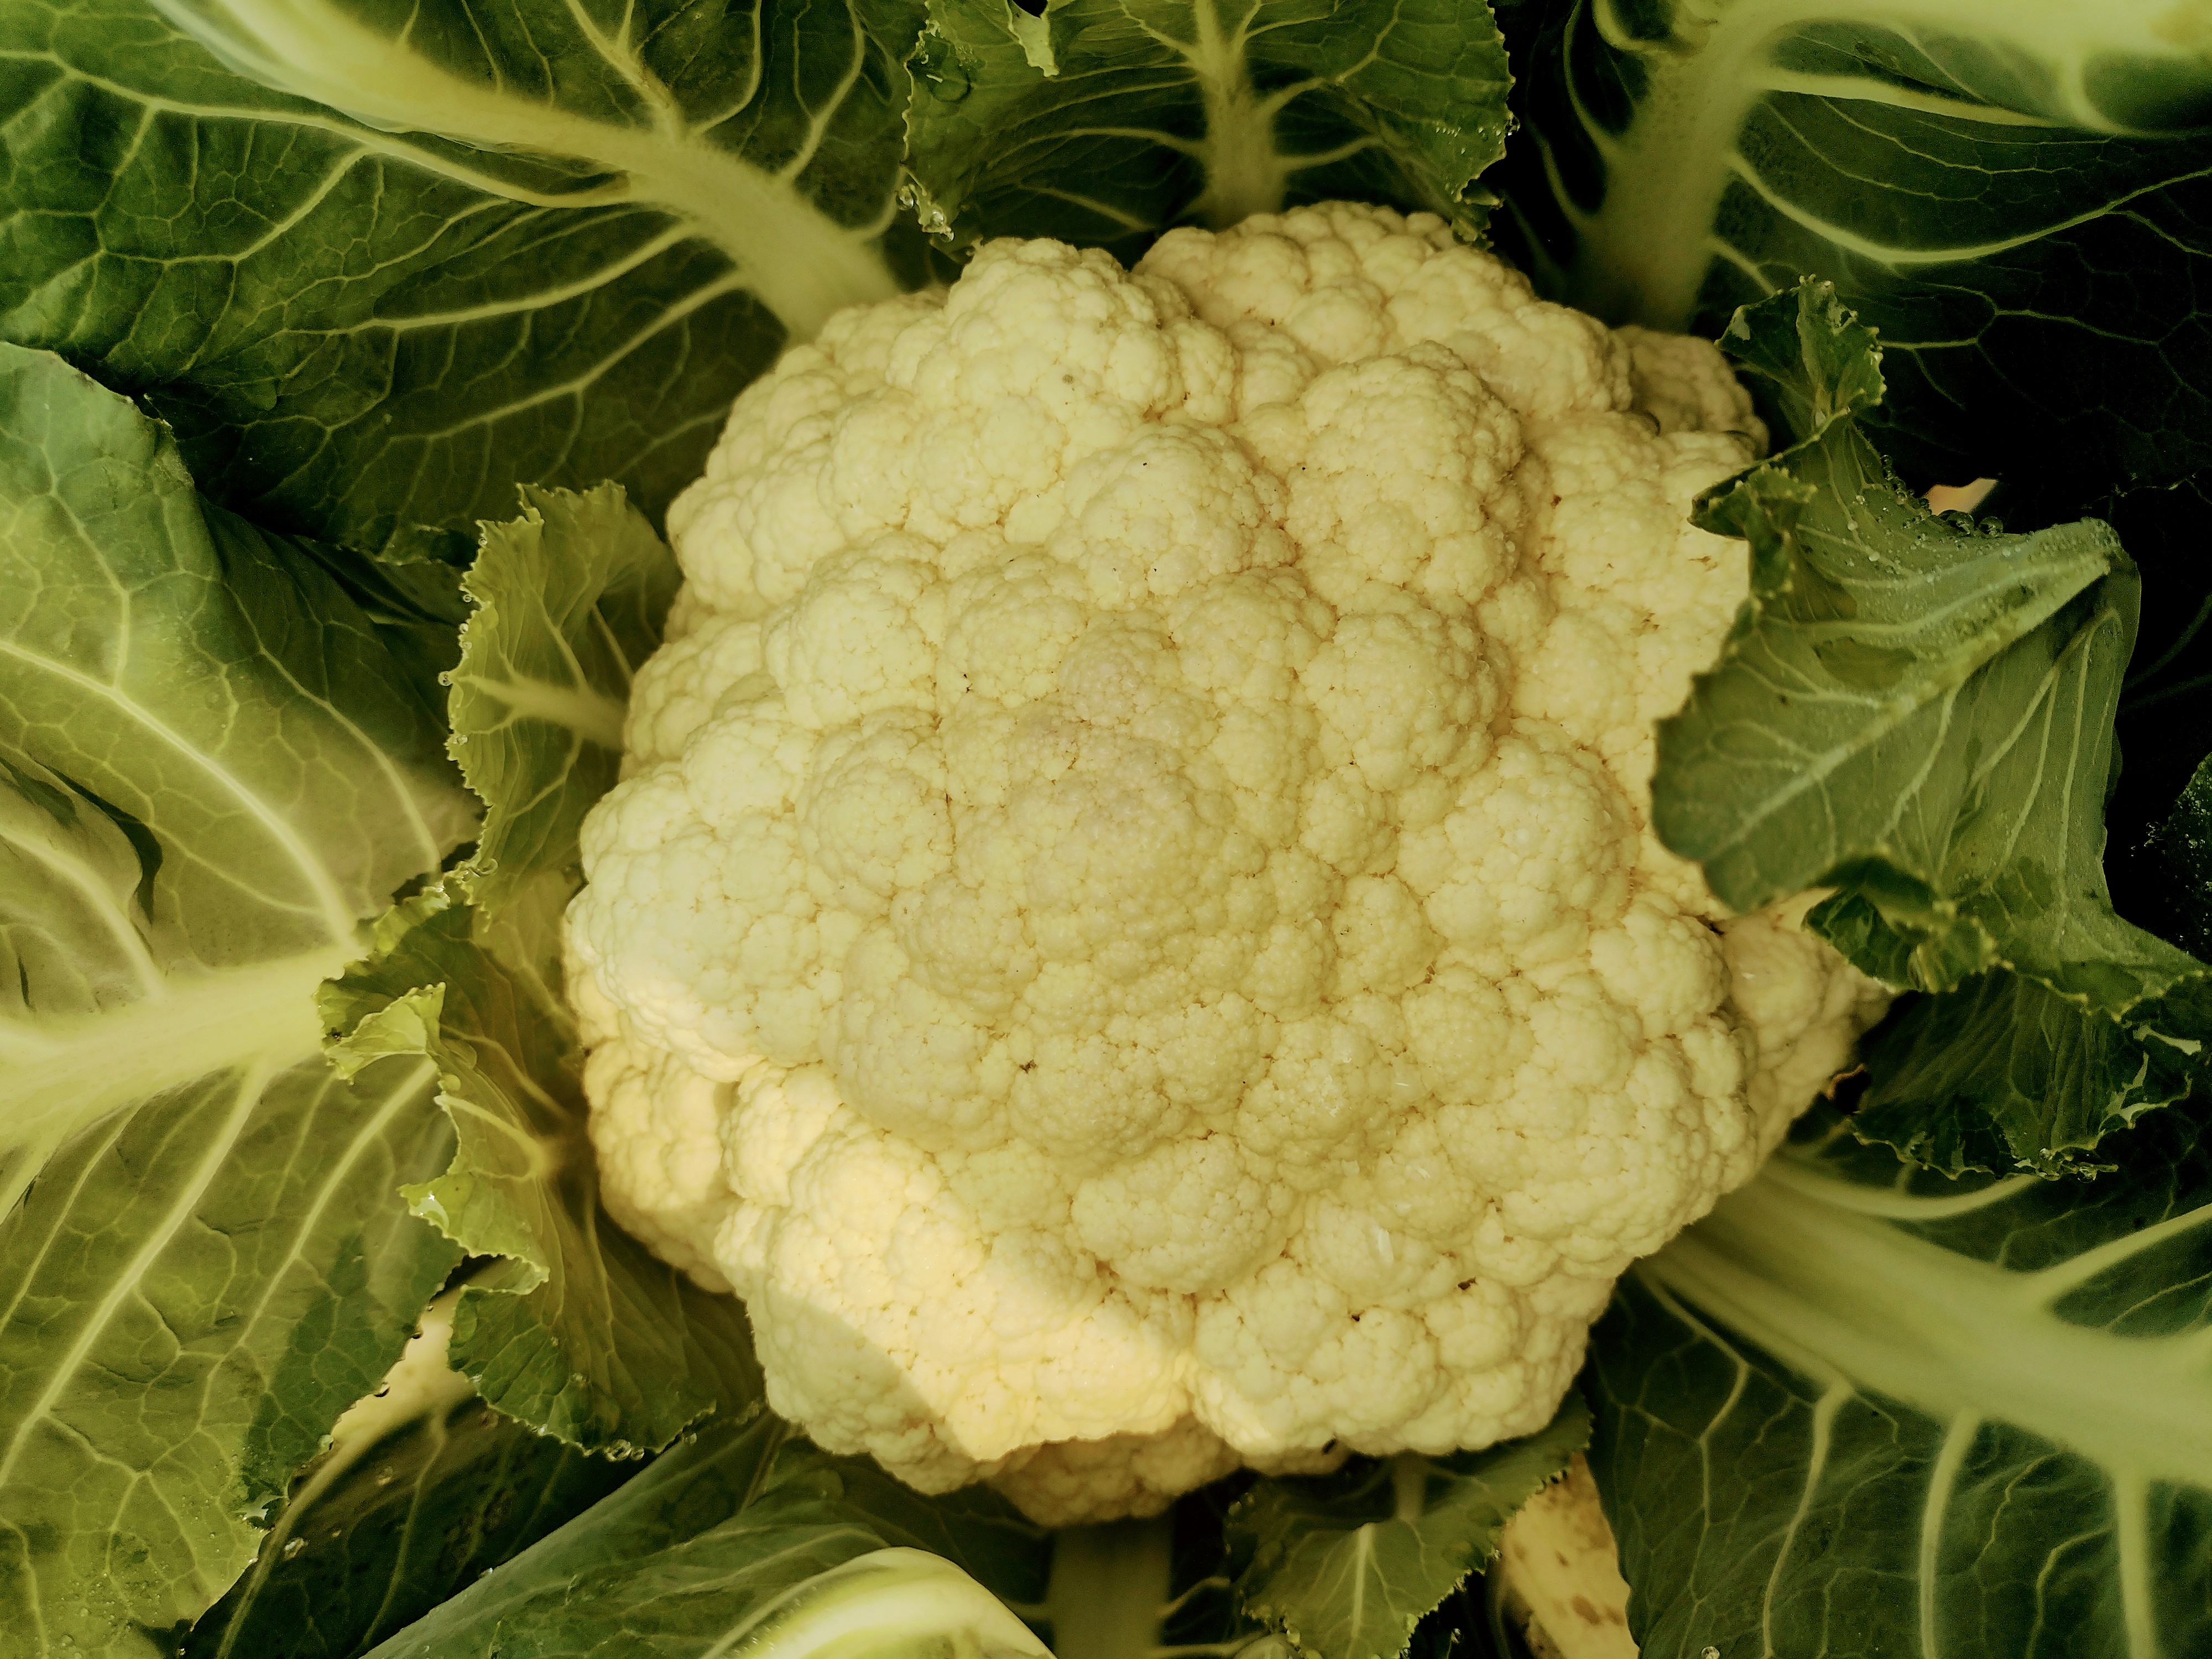
Label: No disease